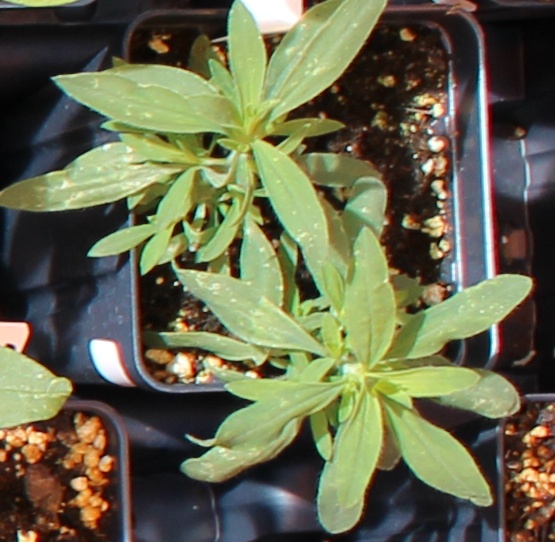
Label: Kochia